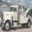
Label: truck